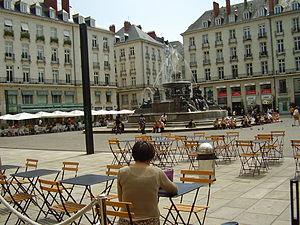
La place Royale, située dans le centre-ville de Nantes, en France, est conçue en 1786 par l'architecte nantais Mathurin Crucy. Aménagée en 1790 après la destruction des remparts médiévaux, elle constitue l'élément central d'un ensemble homogène de bâtiments répondant à l'architecture classique construits à cette occasion. Elle est dotée d'une fontaine monumentale inaugurée en 1865. Vouée dès l'origine au commerce, elle a accueilli des enseignes qui ont marqué les mémoires, et conserve au XXIᵉ siècle sa vocation marchande. Malgré son nom, la place n'a jamais abrité de statue de monarque, comme les autres places Royale en France, mais elle a une valeur symbolique dans la ville, et est un point prisé de rassemblements artistiques, festifs ou politiques. Le site, très endommagé lors de la Seconde Guerre mondiale, est restauré presque à l'identique entre 1945 et 1961. Devenue au fil du temps un rond-point consacré à la circulation automobile, l'esplanade bénéficie, entre 2007 et 2011, d'une rénovation qui l'inclut depuis dans la zone piétonne du centre-ville.